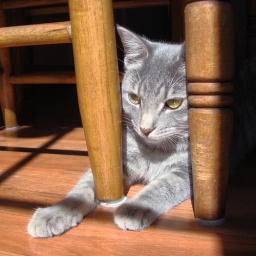
Under the dining room chair nearest the patio door. Taken by Edgar.